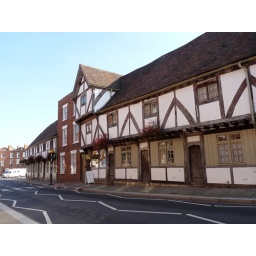
black and white  houses   in tewkesbury  street